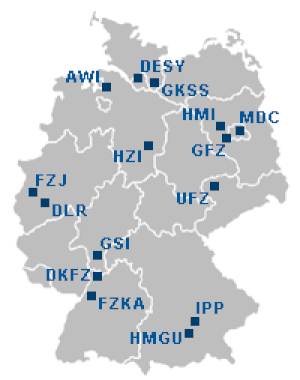
La Helmholtz-Gemeinschaft Deutscher Forschungszentren est le plus grand organisme de recherche allemand. Elle est composée de 15 centres de recherches indépendants dans le domaine des sciences naturelles et de la médecine. Elle compte environ 25 700 employés et possède un budget annuel de plus de 3 milliards d'euros. Elle tire son nom du scientifique allemand Hermann von Helmholtz.